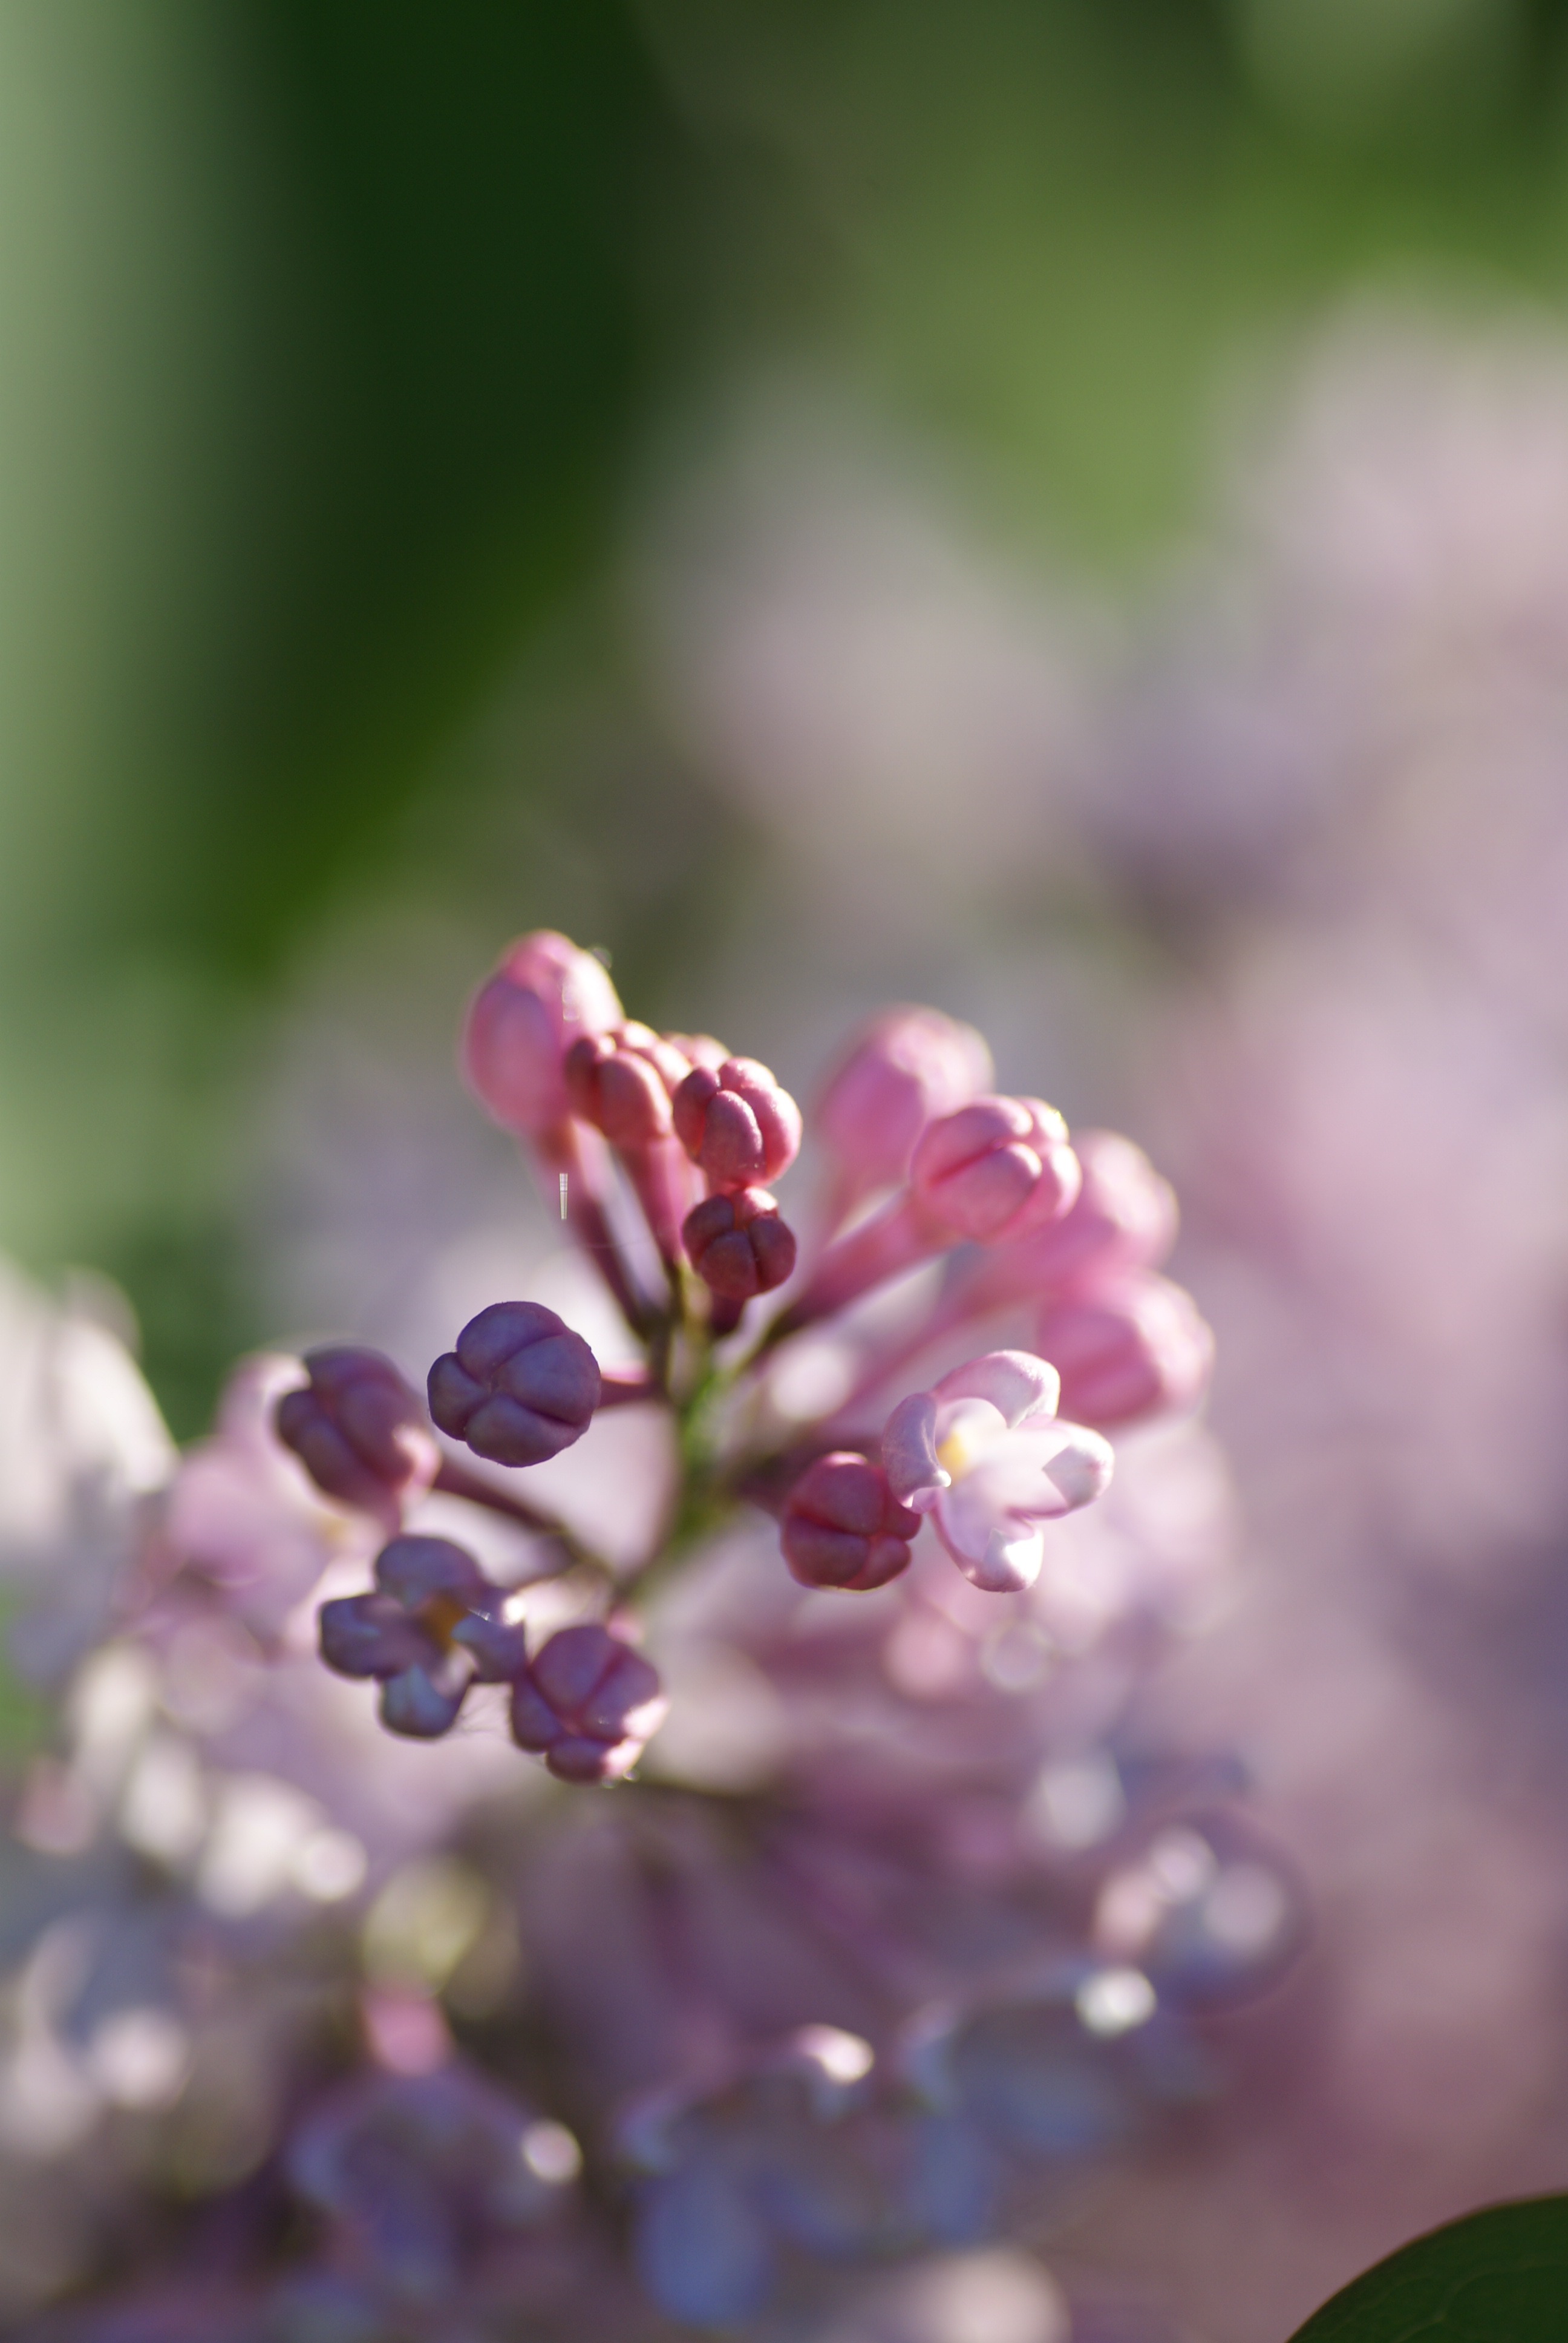
nature, branch, blossom, plant, photography, leaf, flower, purple, petal, bloom, bush, produce, botany, pink, close, flora, wildflower, close up, shrub, lilac, tender, filigree, macro photography, flowering plant, land plant